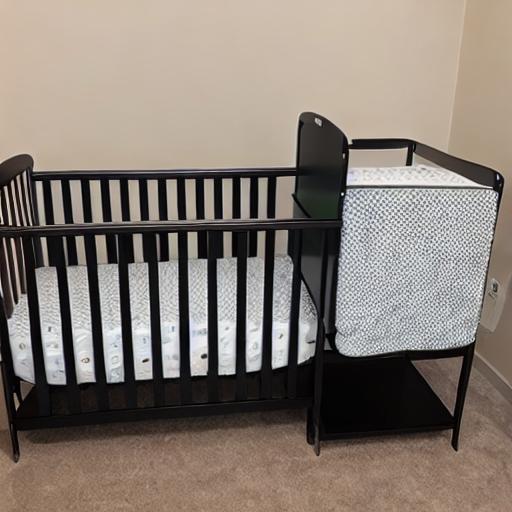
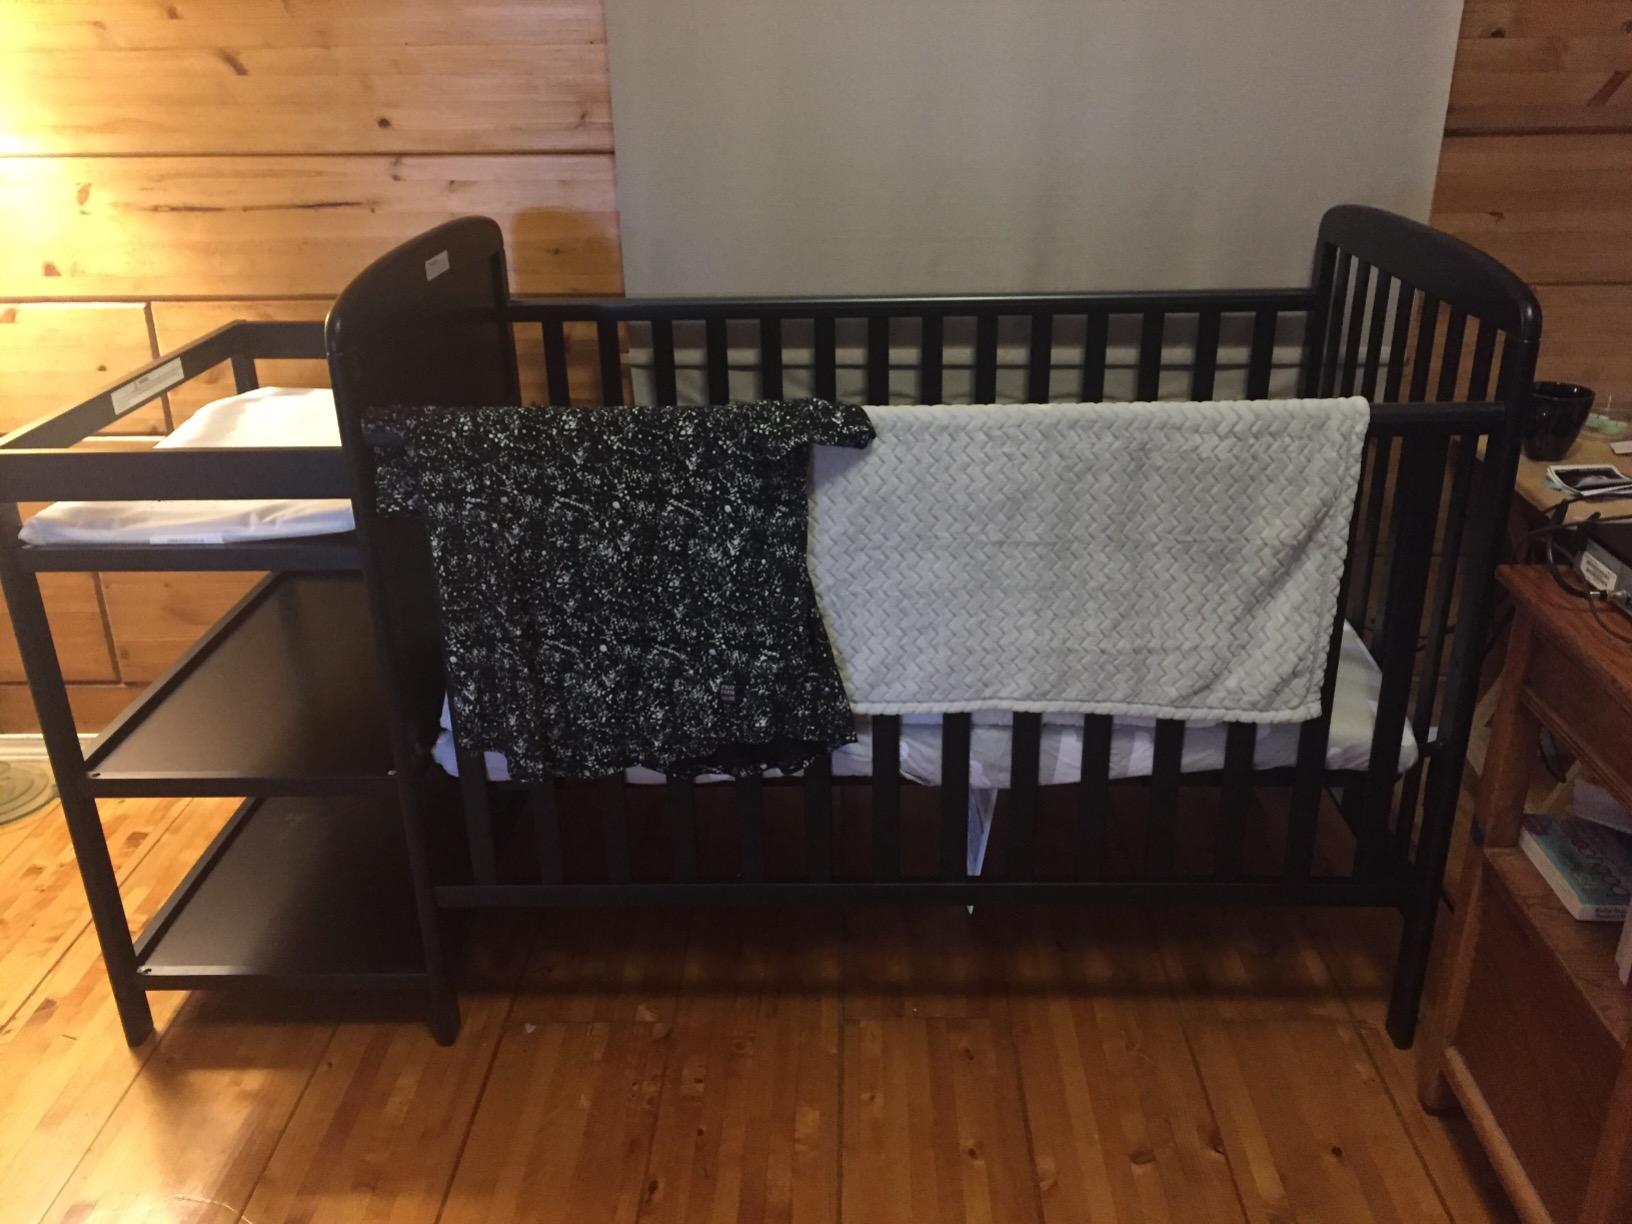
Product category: products_crib
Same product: no